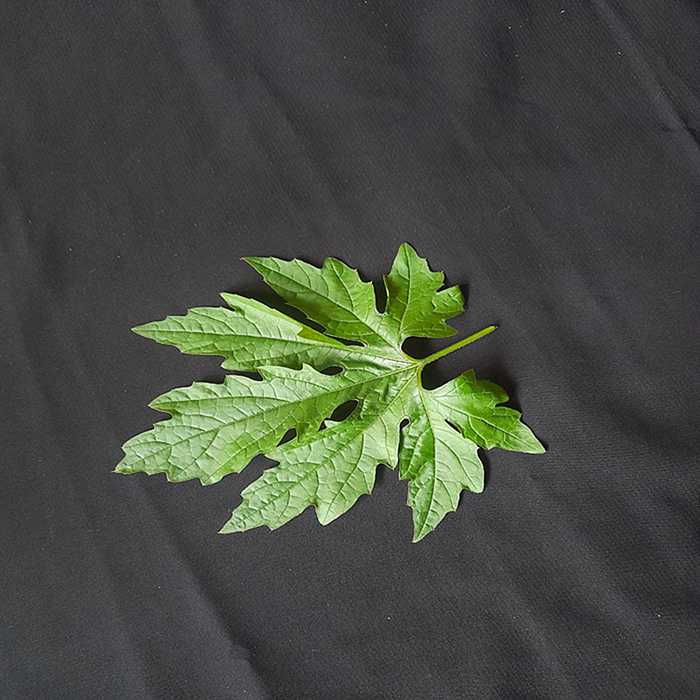
Plant: Bitter Gourd
Label: Fresh leaf